Speak (2004 film)

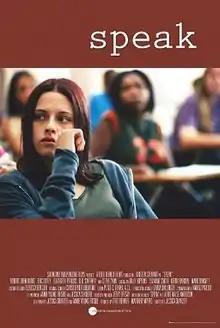
Promotional release poster

Speak is a 2004 American coming-of-age teen drama film written and directed by Jessica Sharzer in her feature directorial debut, based on the 1999 novel of the same name by Laurie Halse Anderson. Starring Kristen Stewart, Michael Angarano, Robert John Burke, Eric Lively, Elizabeth Perkins, D. B. Sweeney, and Steve Zahn, the film follows Melinda Sordino (Stewart), a high school freshman who stops talking after senior student Andy Evans (Lively) rapes her at a party.